Roots rock

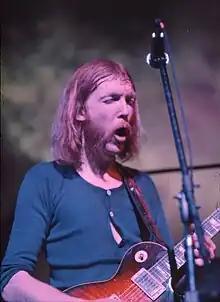
Duane Allman playing guitar at the Fillmore East, 26 June 1971 (late show)

Although the Southern states had been, as much as anywhere, the birthplace of rock and roll, after the decline of rockabilly in the late 1950s, it was not until the early 1970s that a distinctive regional style of rock music emerged. (This was despite some successful bands from the region, a major contribution to the evolution of soul music in the Stax-Volt records company and the existence of the Muscle Shoals and FAME Studios). The founders of Southern rock are usually thought to be the Allman Brothers Band, who developed a distinctive sound, largely derived from blues rock, but incorporating elements of boogie, soul, and country; combining hard rock instrumentation and rhythms with accented vocals and Duane Allman's slide guitar.